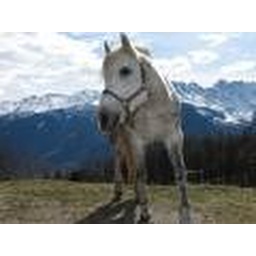
just on top of a mountain here is a white horse hosting a very nice place in Valtellina, Italy